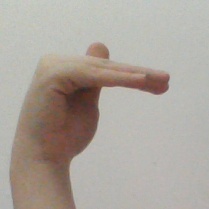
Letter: khaa